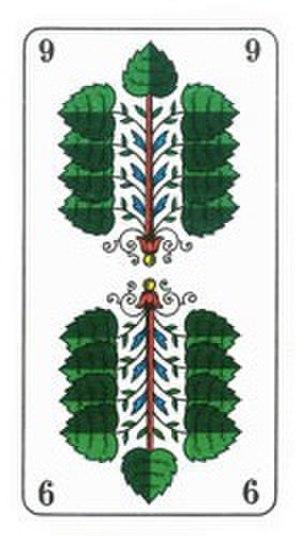
Le neuf est une valeur de carte à jouer.